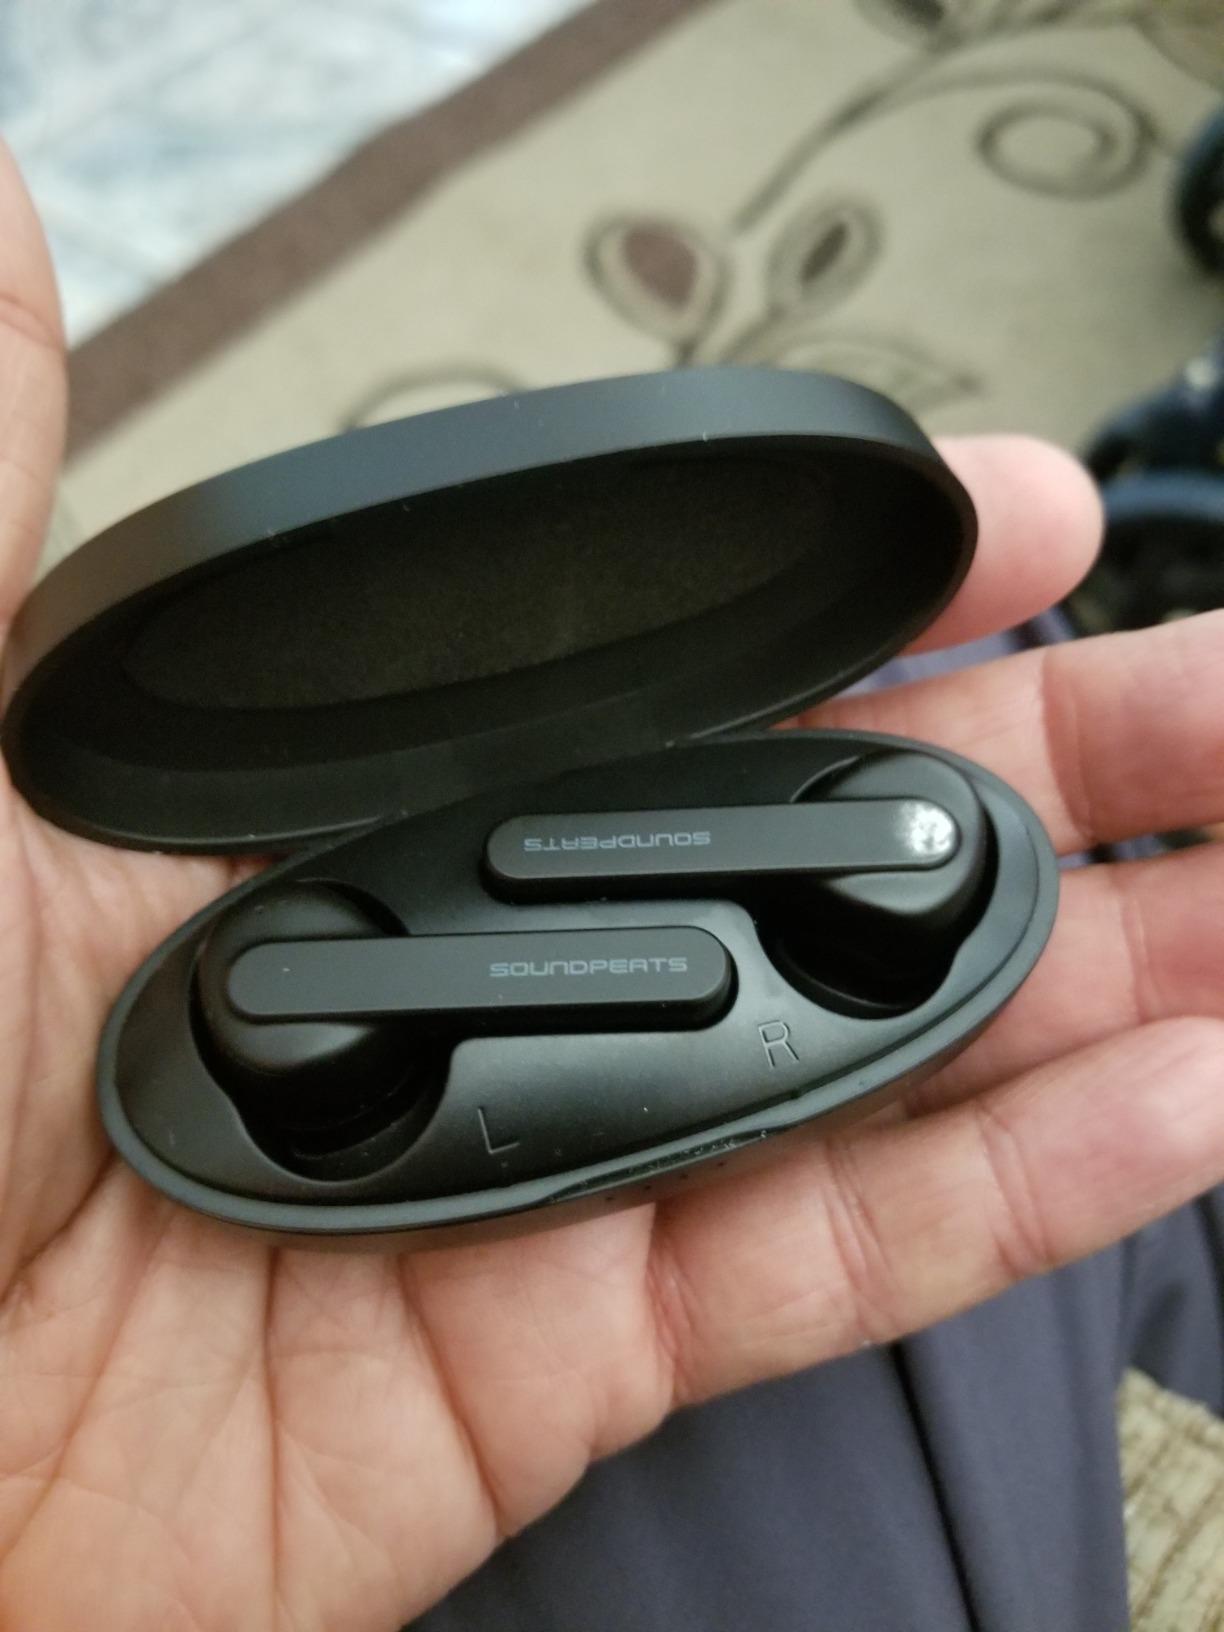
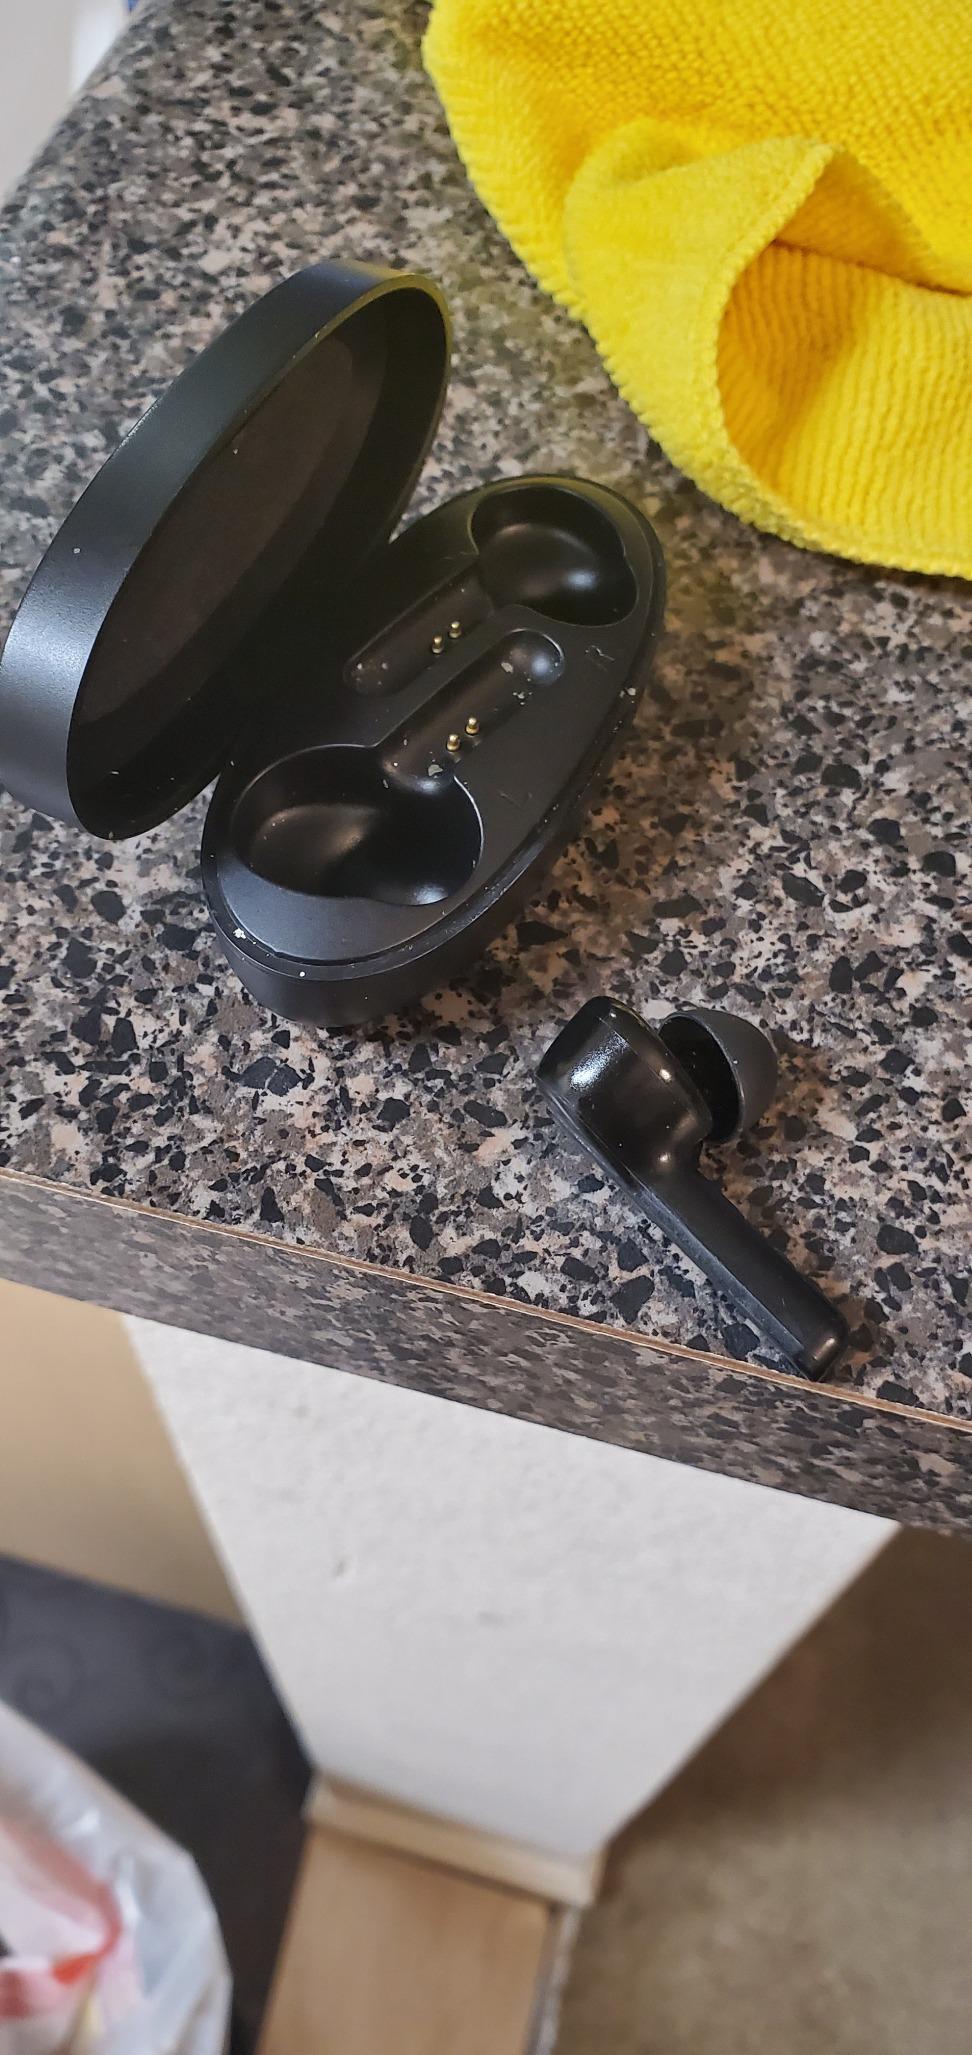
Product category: earbuds
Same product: yes